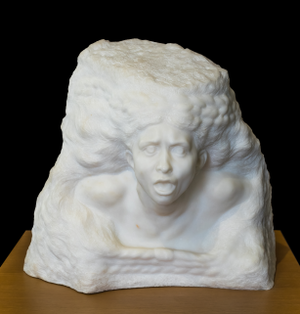
Le musée Rodin est un musée assurant depuis 1919 la conservation et la diffusion de l’œuvre d’Auguste Rodin. À travers ses deux sites, l'hôtel Biron de la rue de Varenne dans le 7ᵉ arrondissement à Paris et la villa des Brillants à Meudon, l’établissement conserve une collection composée de près de 6 800 sculptures, 8 000 dessins, 10 000 photographies anciennes et 8 000 autres objets d’art. Avec 700 000 visiteurs par an, le musée Rodin compte parmi les musées français les plus importants.